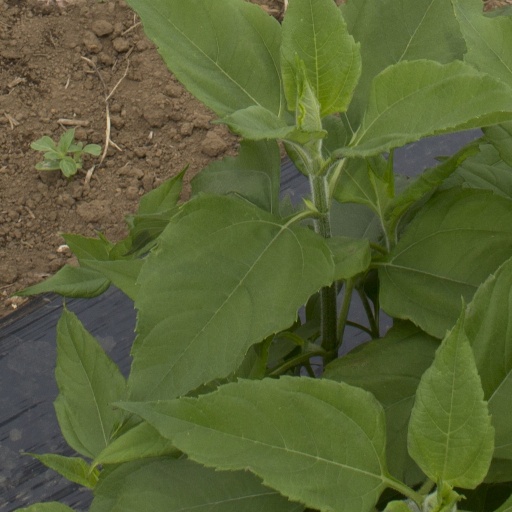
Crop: Jerusalem artichoke